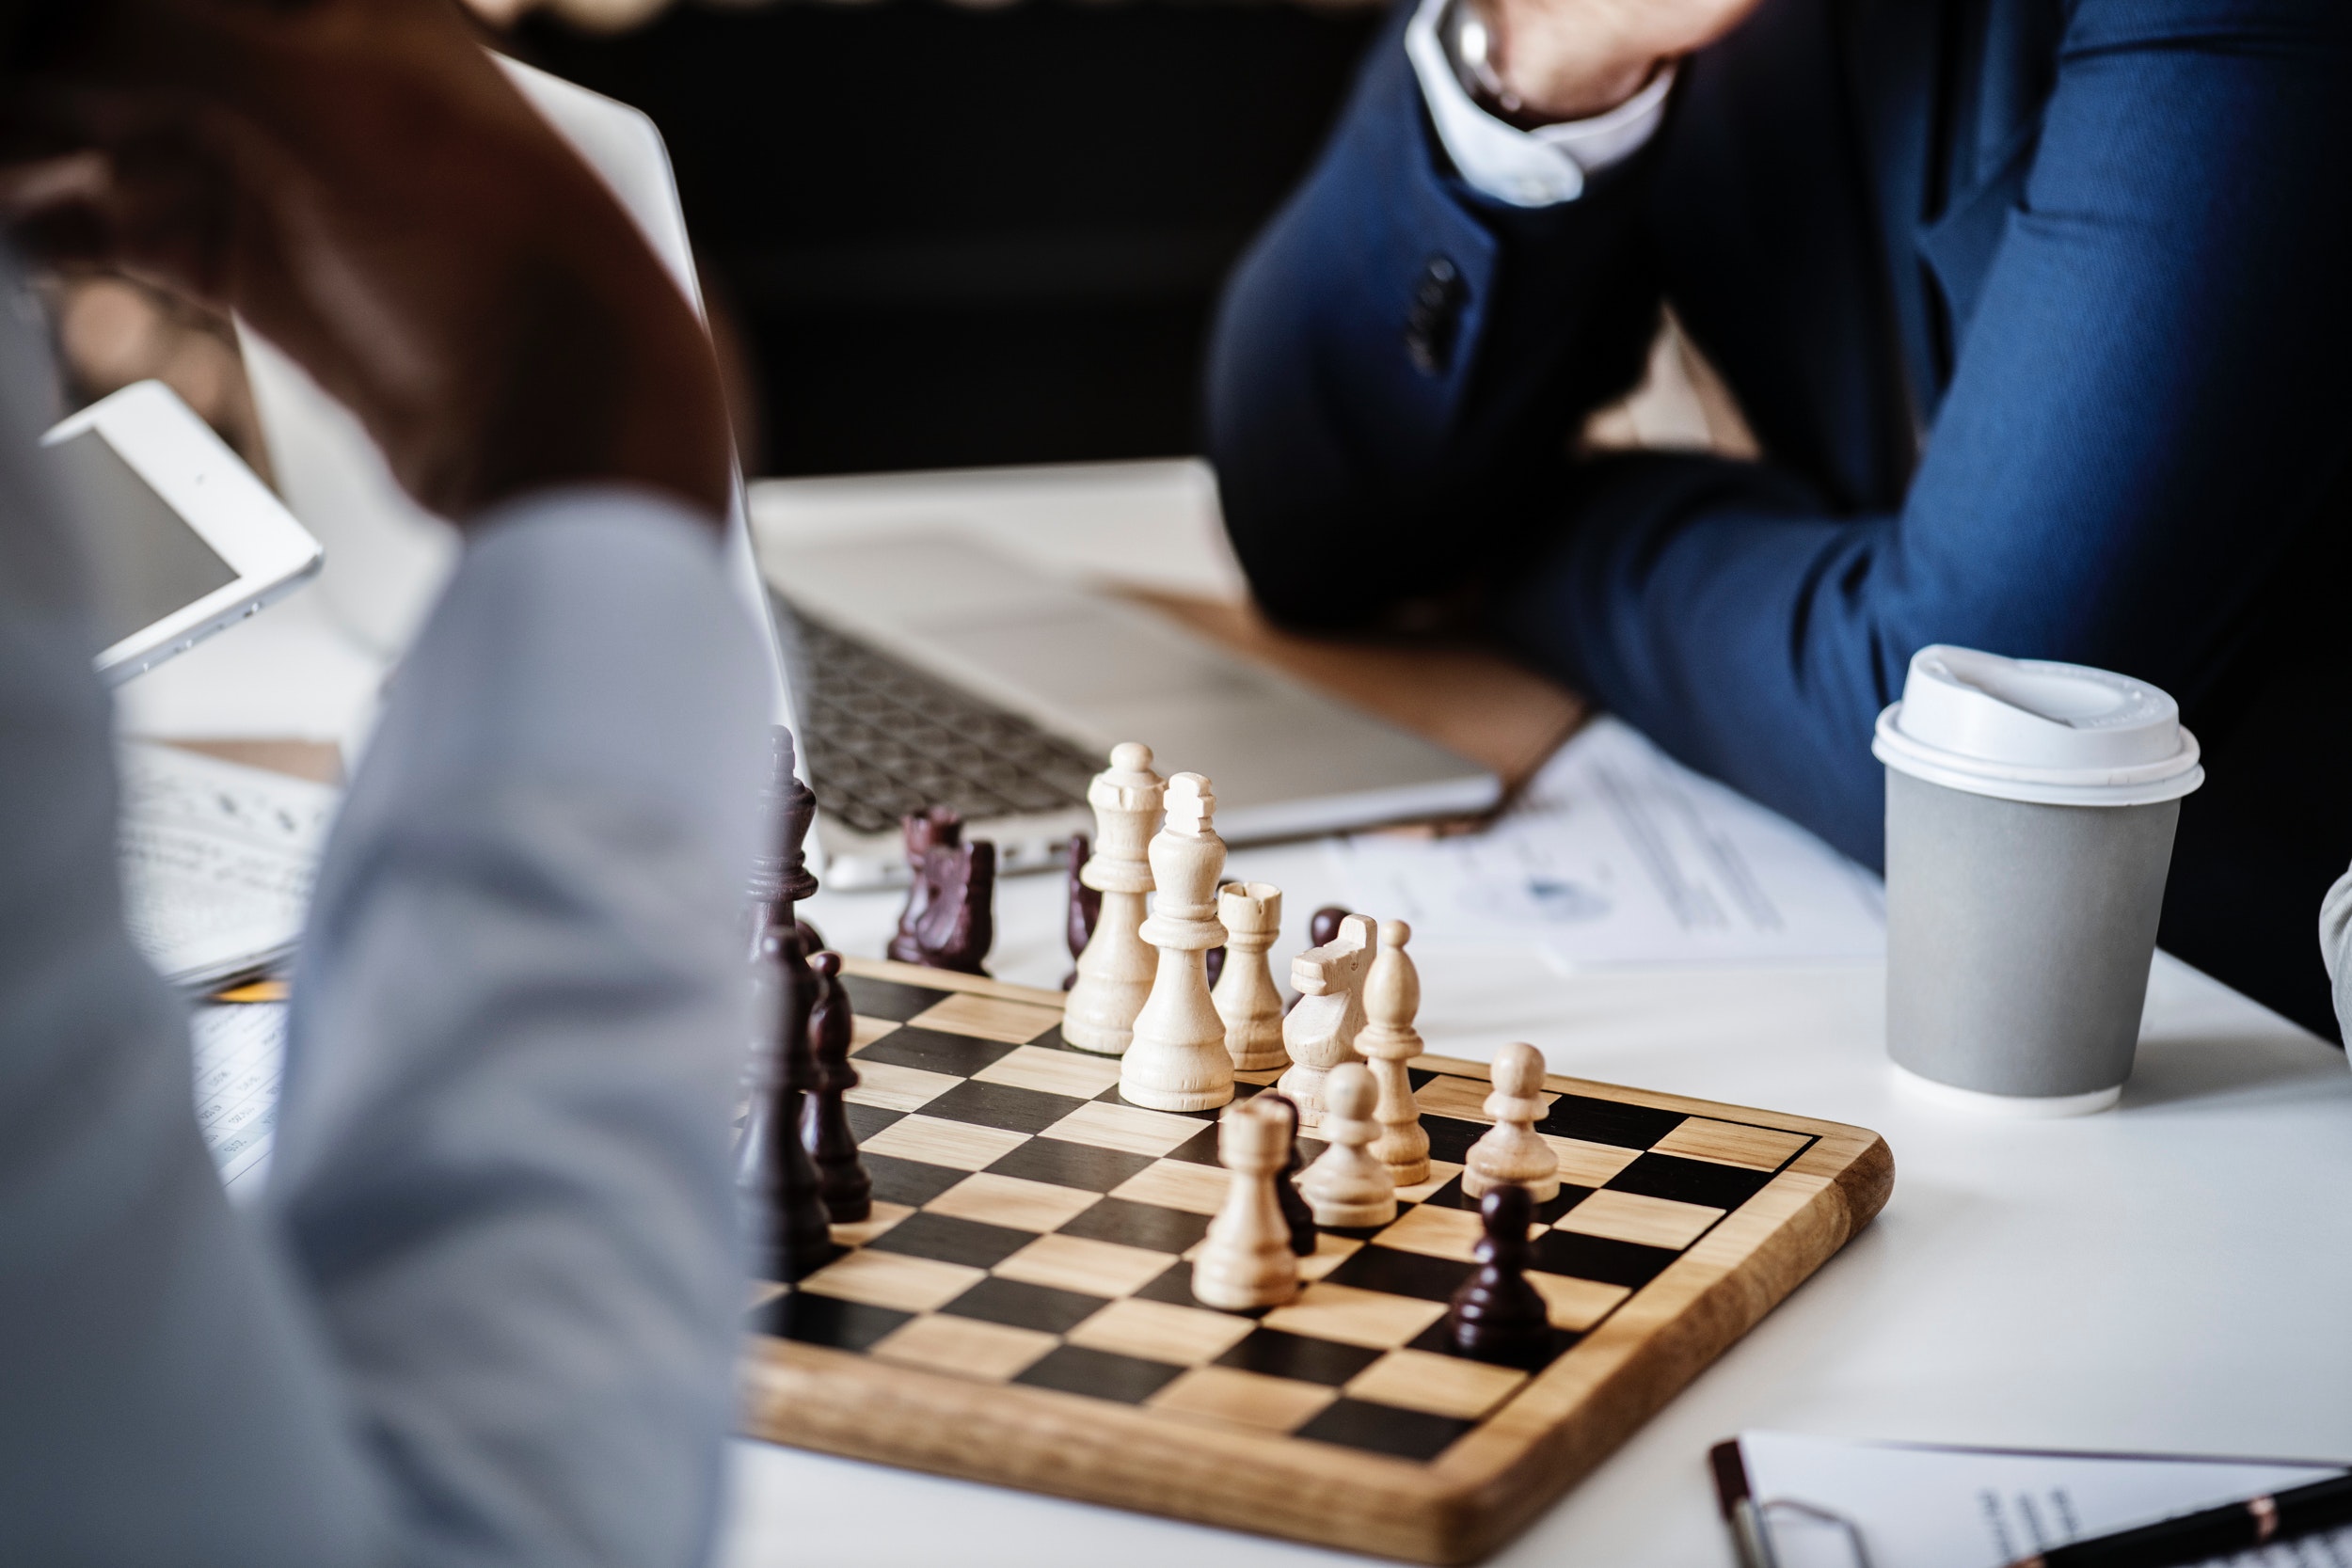
chessboard, games, indoor games and sports, chess, board game, recreation, tabletop game, play, fun, hand, table, championship, finger, sports equipment, photography, competition event